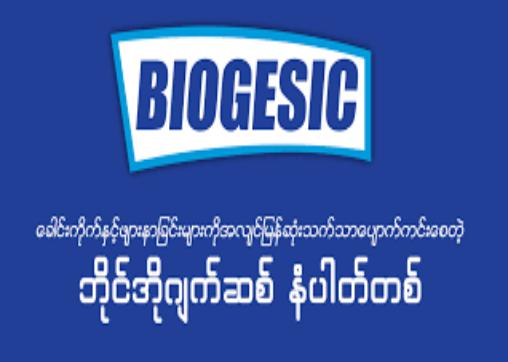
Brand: biogesic
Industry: Medical